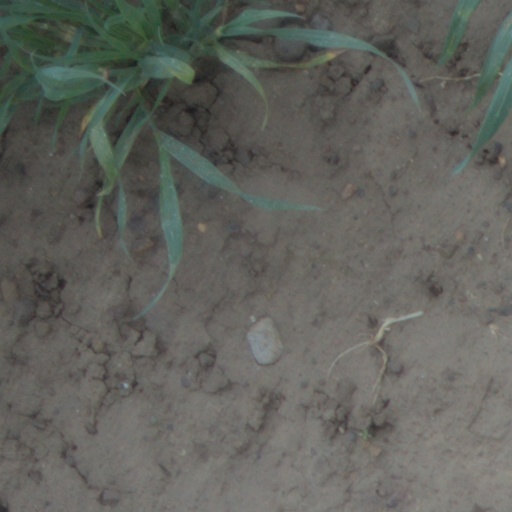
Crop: wheat